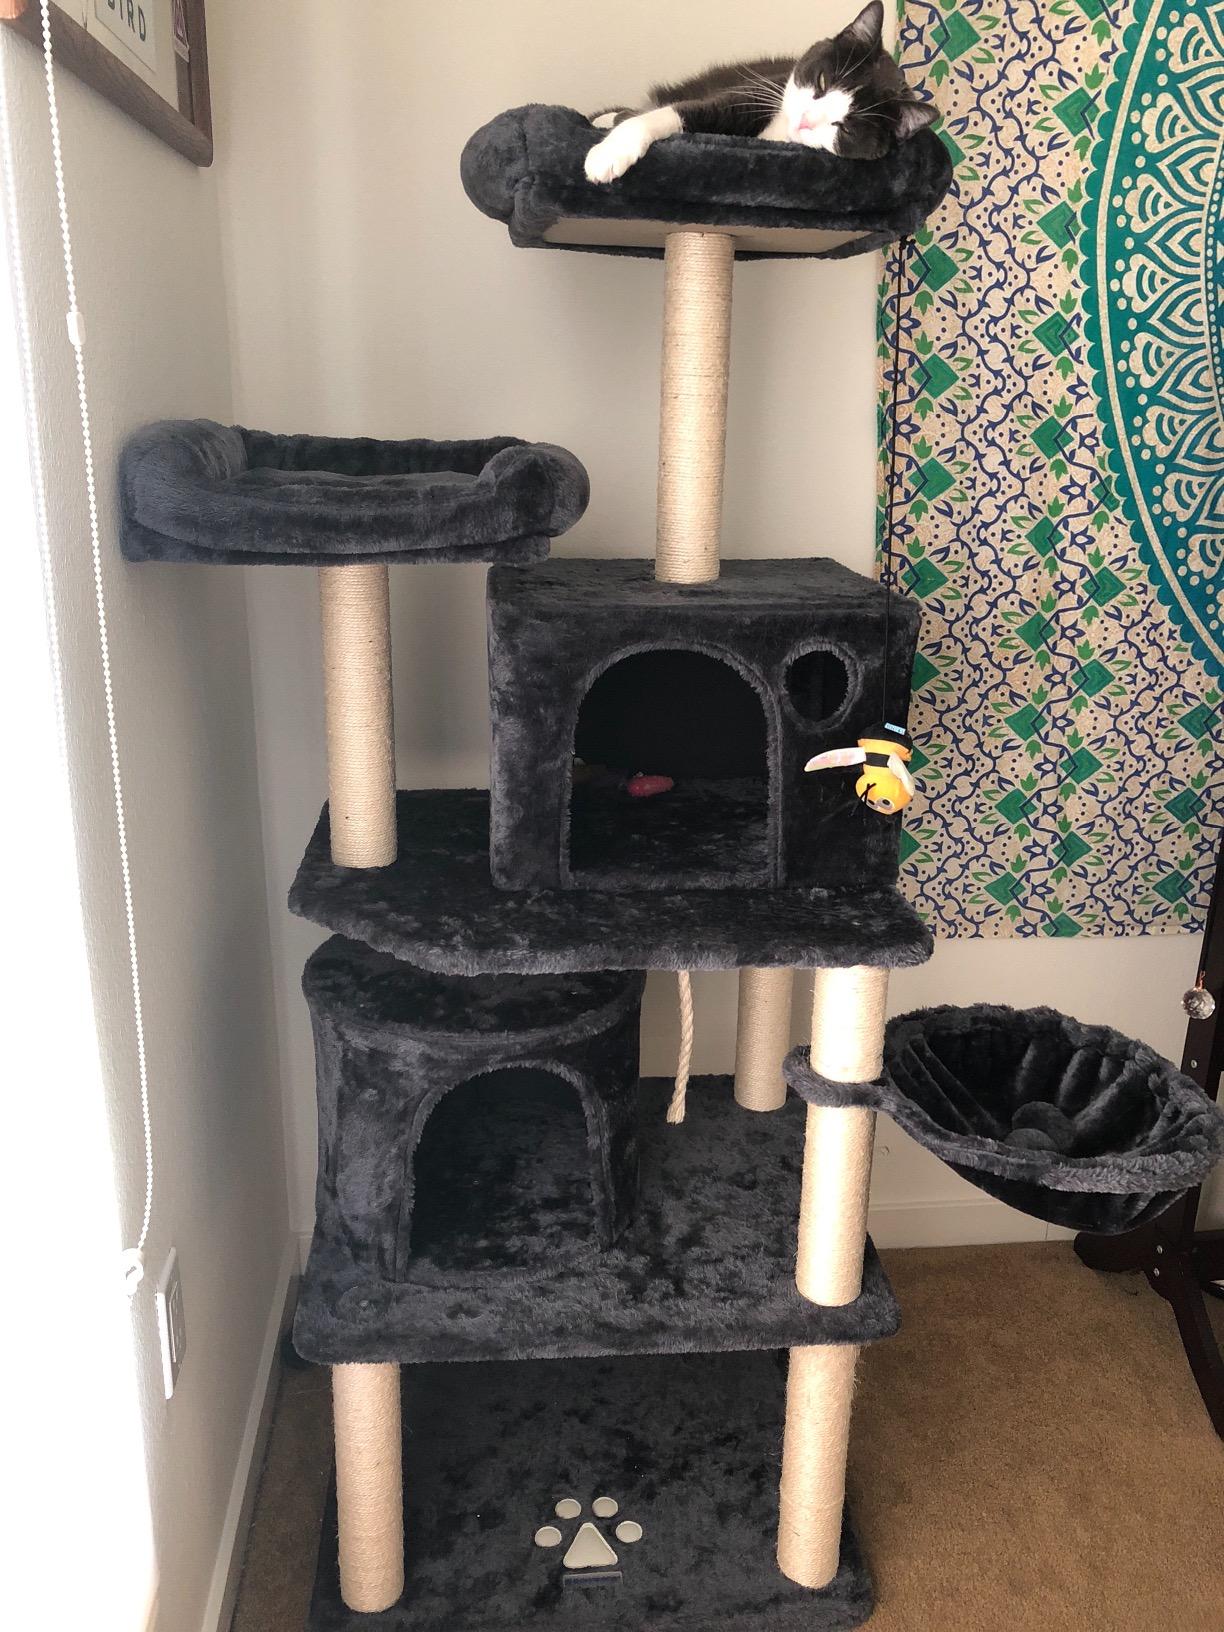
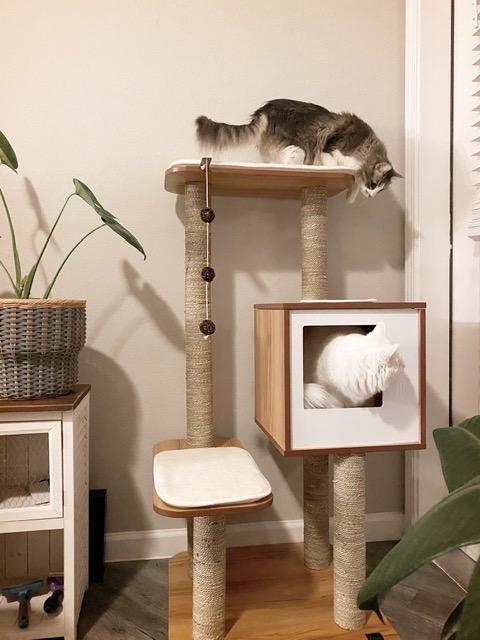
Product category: items_cat tree
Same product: no